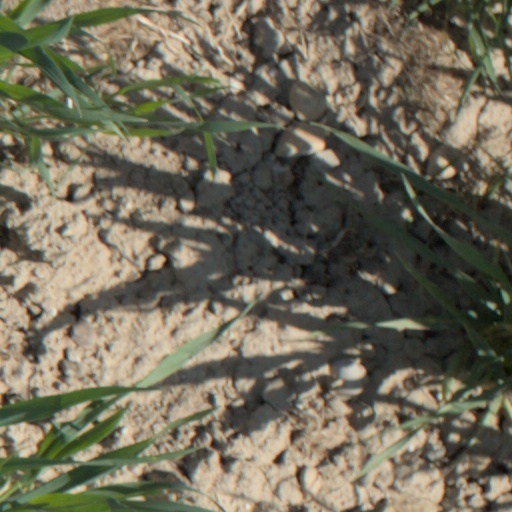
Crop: wheat